Donald Horne

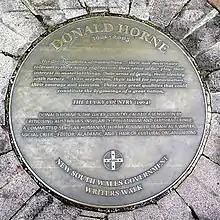
A plaque in the Sydney Writers Walk series at Circular Quay

Donald Richmond Horne (26 December 1921 – 8 September 2005) was an Australian journalist, writer, social critic, and academic who became one of Australia's best known public intellectuals, from the 1960s until his death.